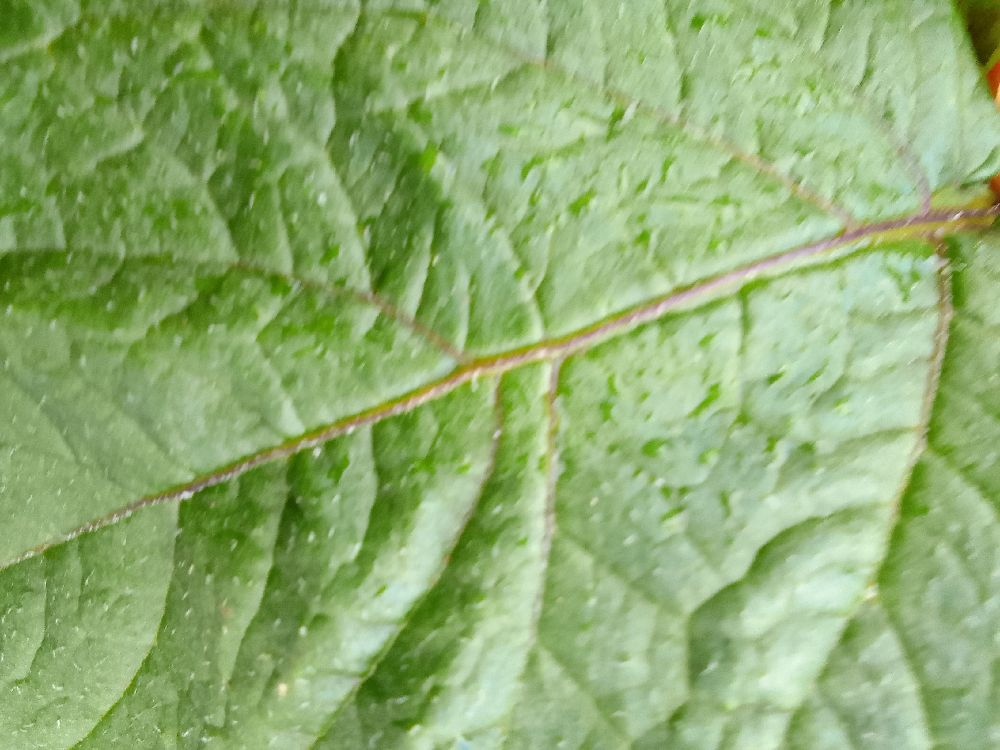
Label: Healthy